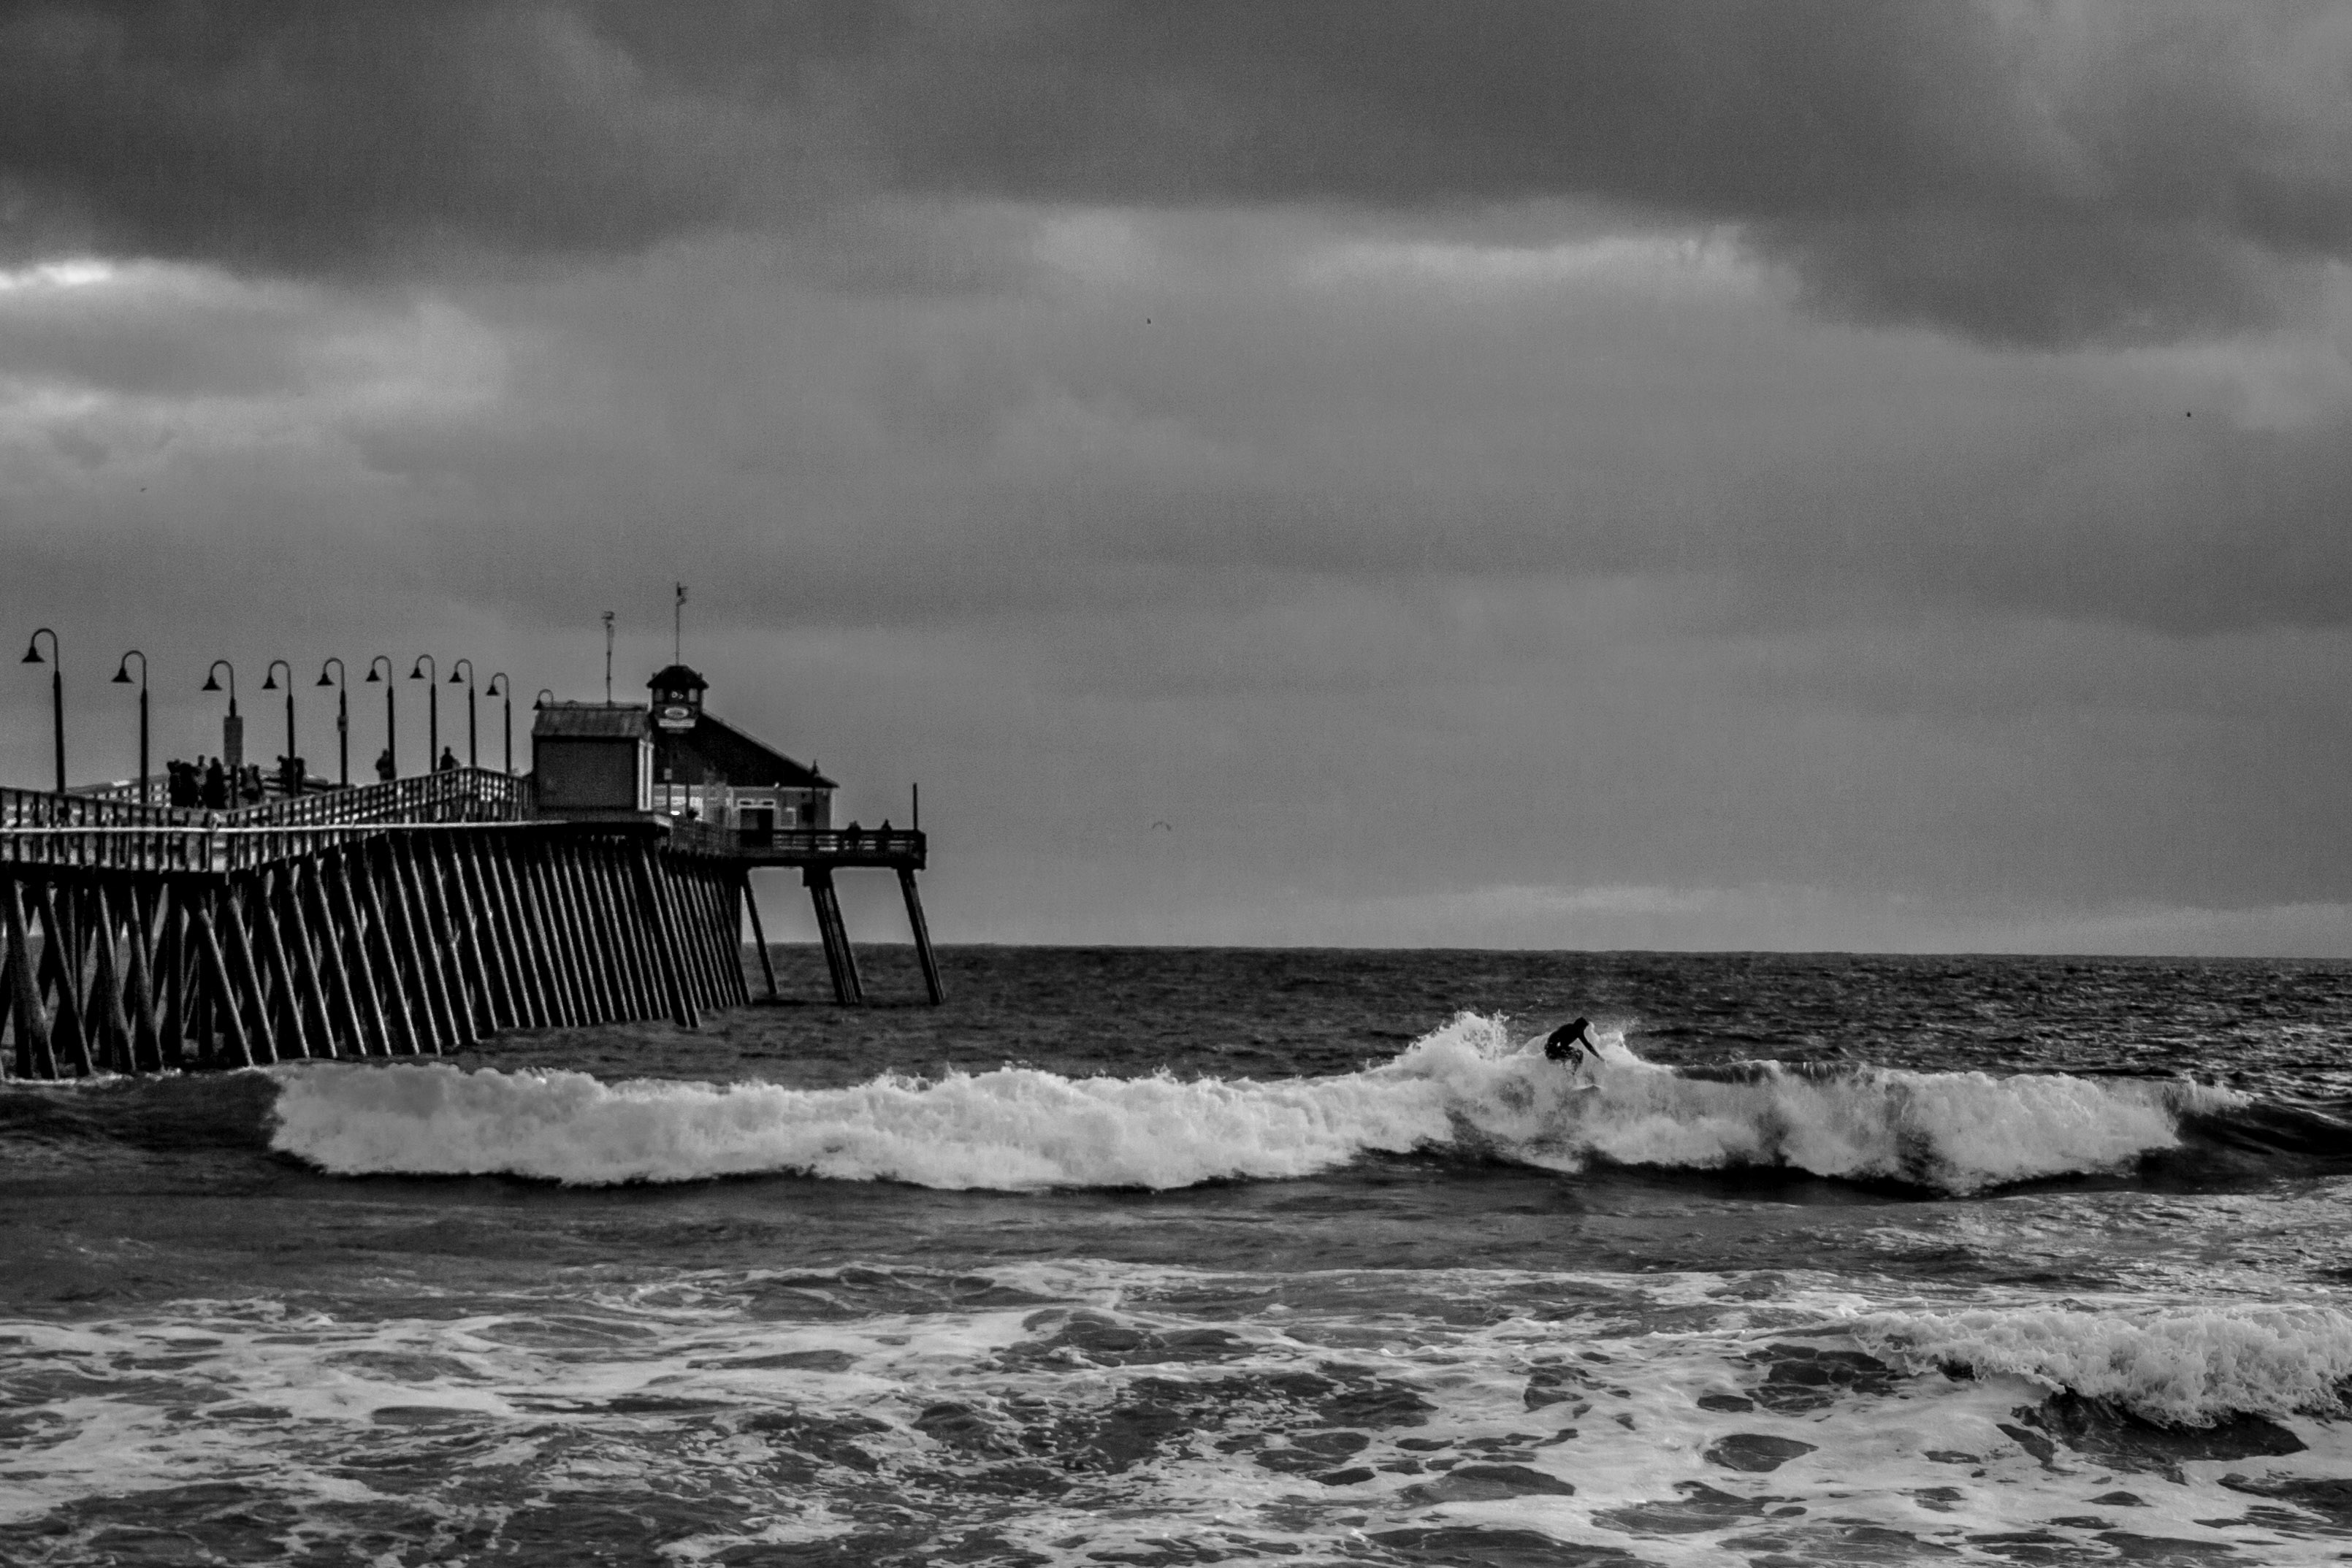
sea, coast, ocean, horizon, cloud, black and white, shore, wave, wind, pier, vehicle, weather, storm, monochrome, monochrome photography, wind wave